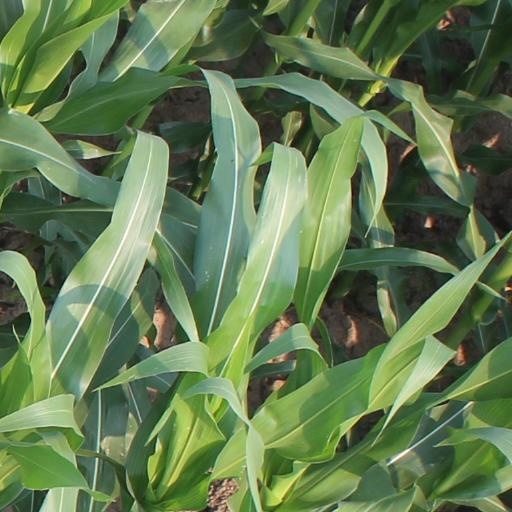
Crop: maize; corn